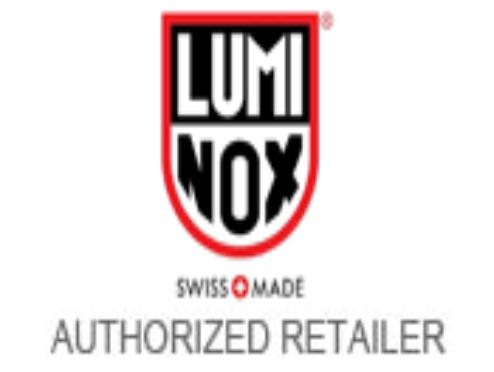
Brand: luminox
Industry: Clothes